Lech-Lecha

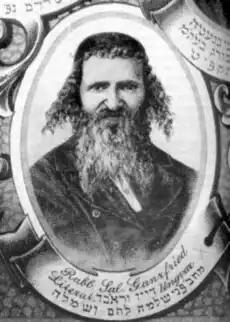
Shlomo Ganzfried, editor of the "Kitzur Shulchan Aruch"

In Genesis 15:5, God promised that Abraham's descendants would be as numerous as the stars of heaven. In Genesis 22:17, God promised that Abraham's descendants would be as numerous as the stars of heaven and the sands on the seashore. Carl Sagan reported that there are more stars in the universe than sands on all the beaches on the Earth.